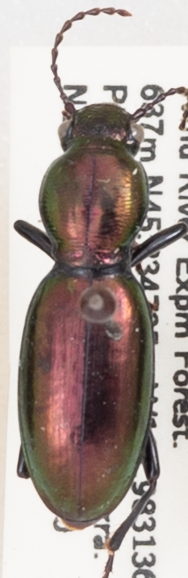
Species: Zacotus matthewsii
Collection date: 2019-07-30
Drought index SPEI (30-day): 0.156
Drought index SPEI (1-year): -1.45
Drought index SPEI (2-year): -2.09